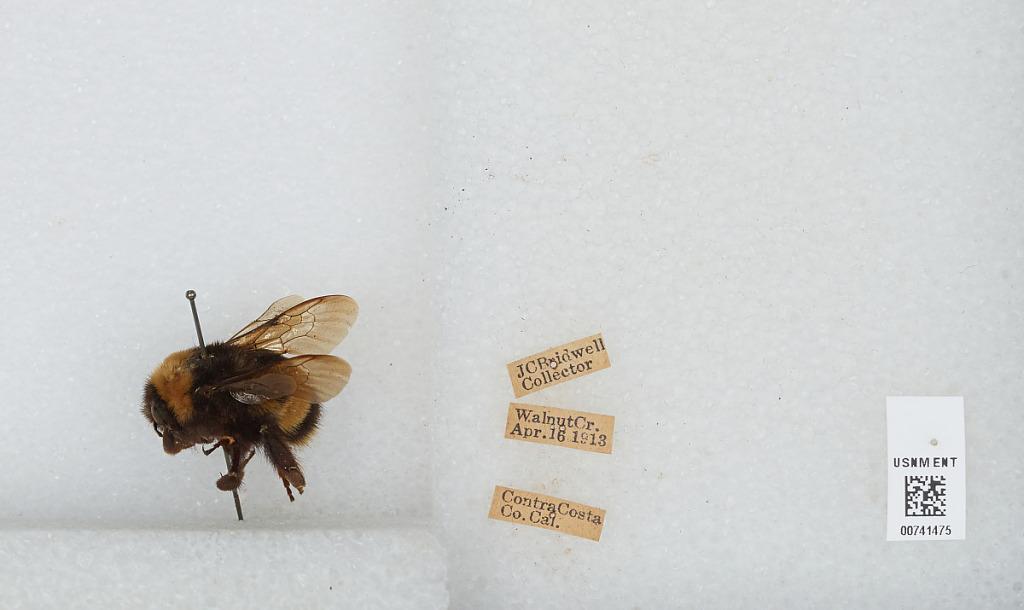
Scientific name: Bombus (Bombus) occidentalis Greene
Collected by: J. Bridwell
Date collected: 1913-4-16
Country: United States
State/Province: California
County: Contra Costa
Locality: Walnut Creek
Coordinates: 37.9064, -122.065